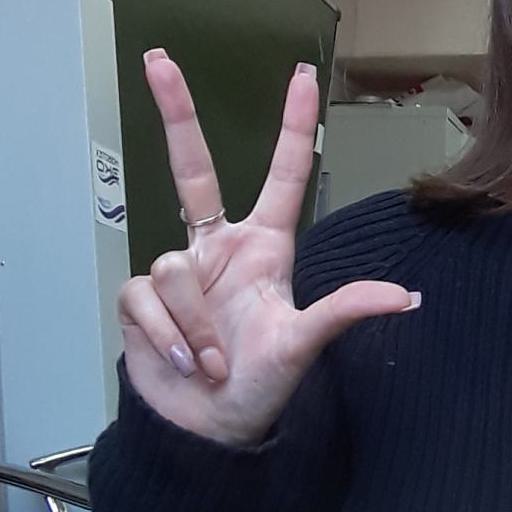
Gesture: three2